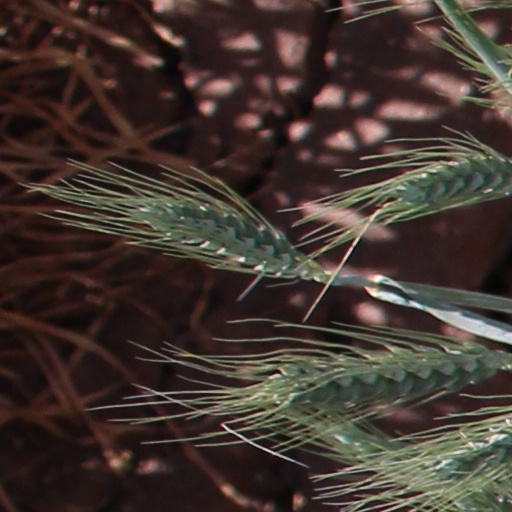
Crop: wheat